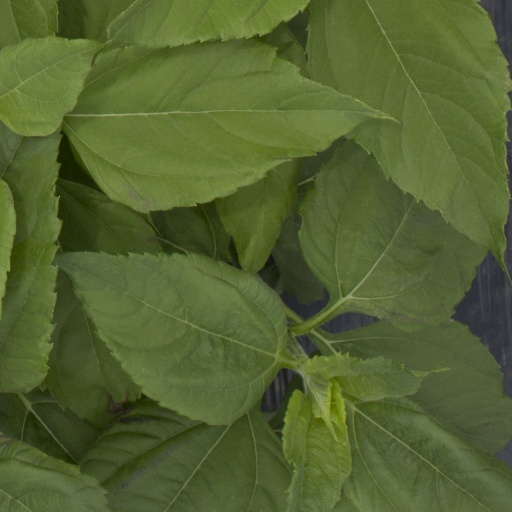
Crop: Jerusalem artichoke